Ura Kazuki

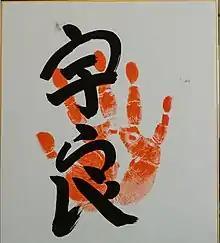
Ura "tegata" (handprint & signature)

Ura won the championship in May 2021 with a 12–3 record, ensuring his return to after 21 tournaments away. He now holds the record for the lowest rank reached before a successful return ( 106 West).